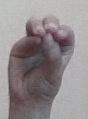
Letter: ha